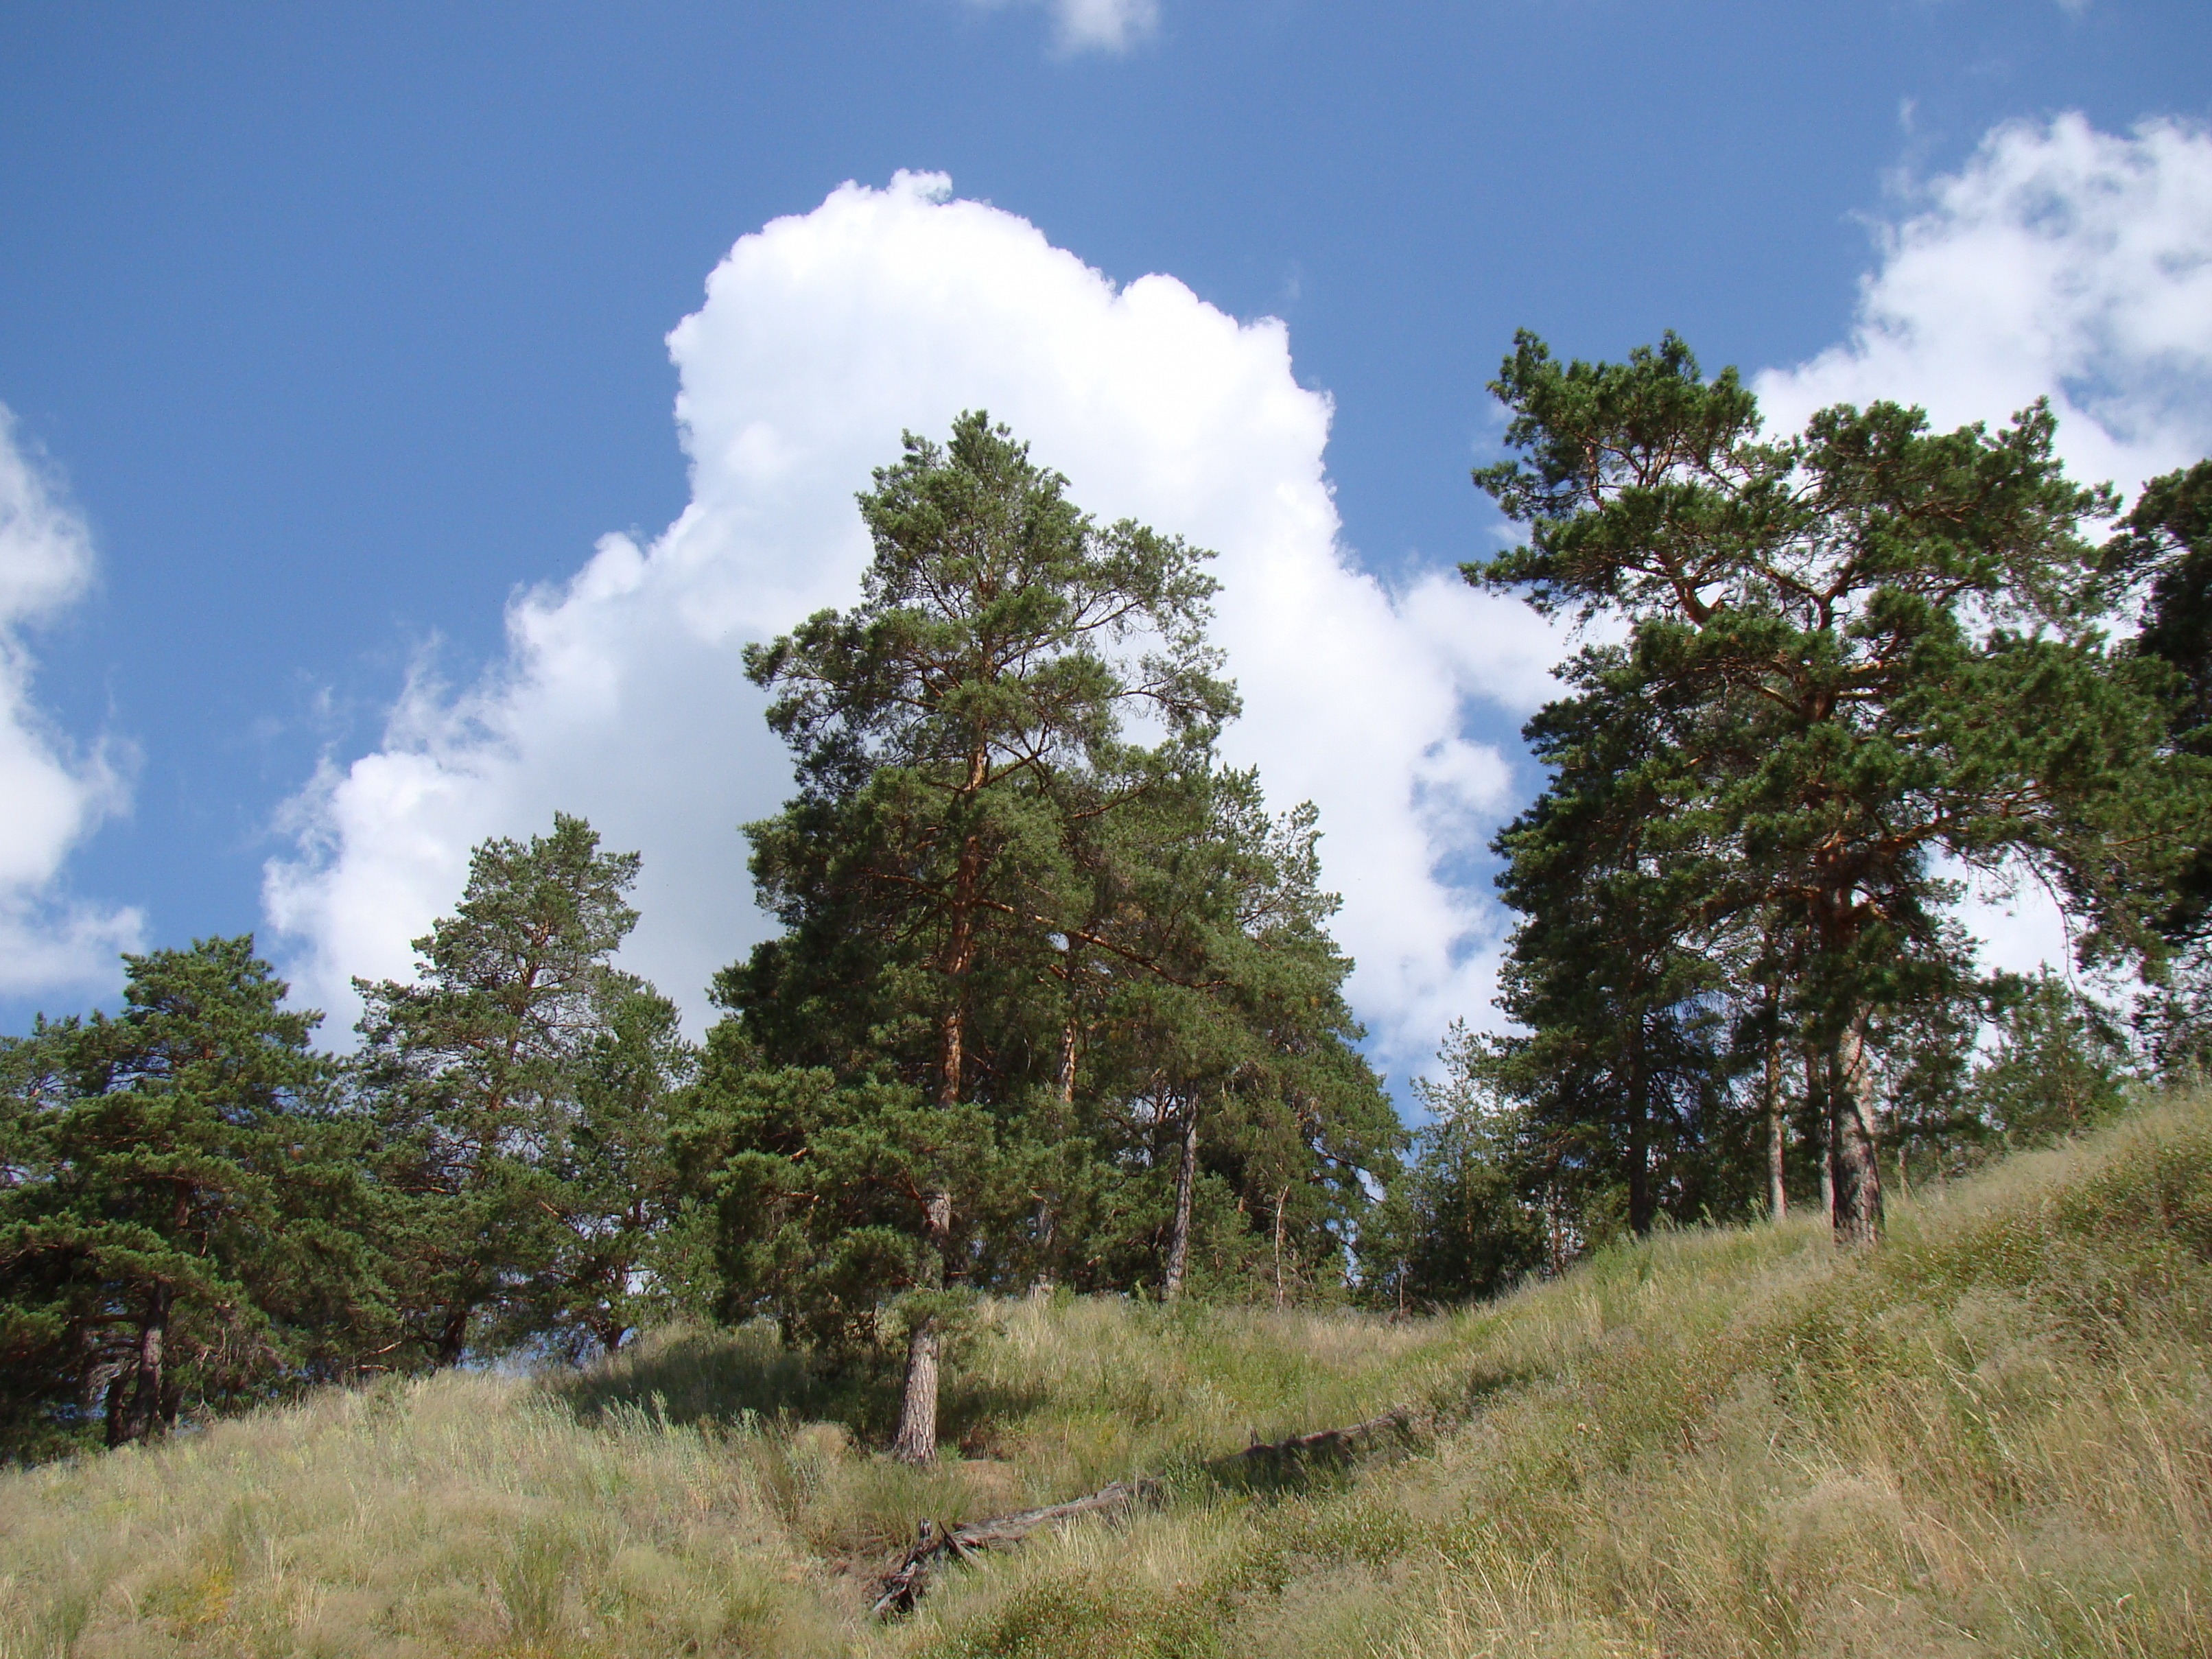
tree, forest, wilderness, mountain, cloud, plant, sky, meadow, prairie, hill, summer, pine, slope, savanna, ridge, clouds, grassland, vegetation, plateau, woodland, habitat, ecosystem, from the bottom, biome, natural environment, woody plant, temperate coniferous forest, land plant, festival songs, behalf of the piping